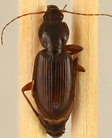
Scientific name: Synuchus impunctatus
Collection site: Bartlett Experimental Forest NEON (BART), plot BART_081